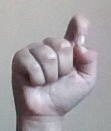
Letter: fa